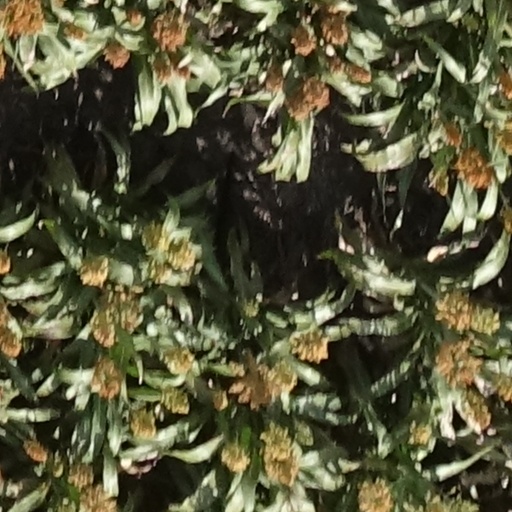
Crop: sorghum